Foltin

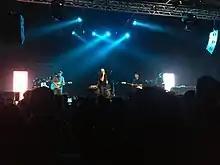
Foltin performing live in Skopje on 14 February 2020

Foltin is a Macedonian band active since 1995. Their name comes from Karel Čapek's last novel "Life and Work of the Composer Foltýn".